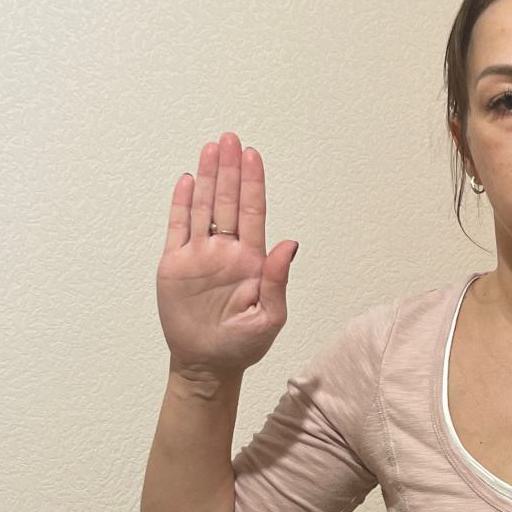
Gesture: stop